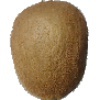
Label: kiwi